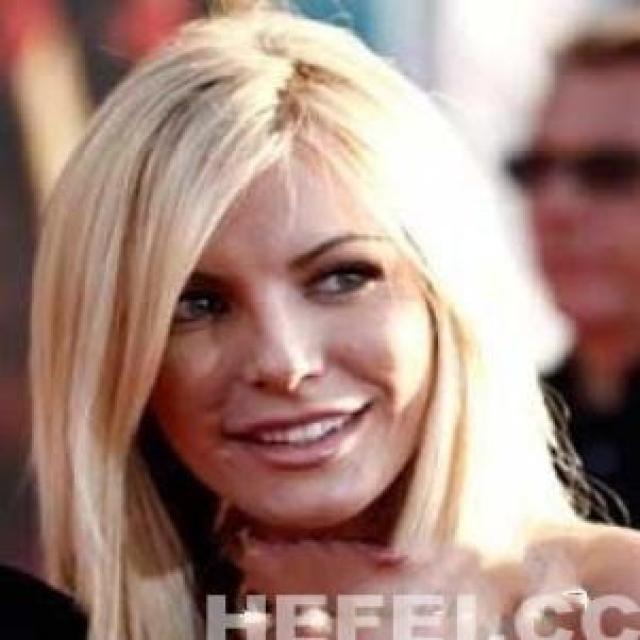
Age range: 21-44